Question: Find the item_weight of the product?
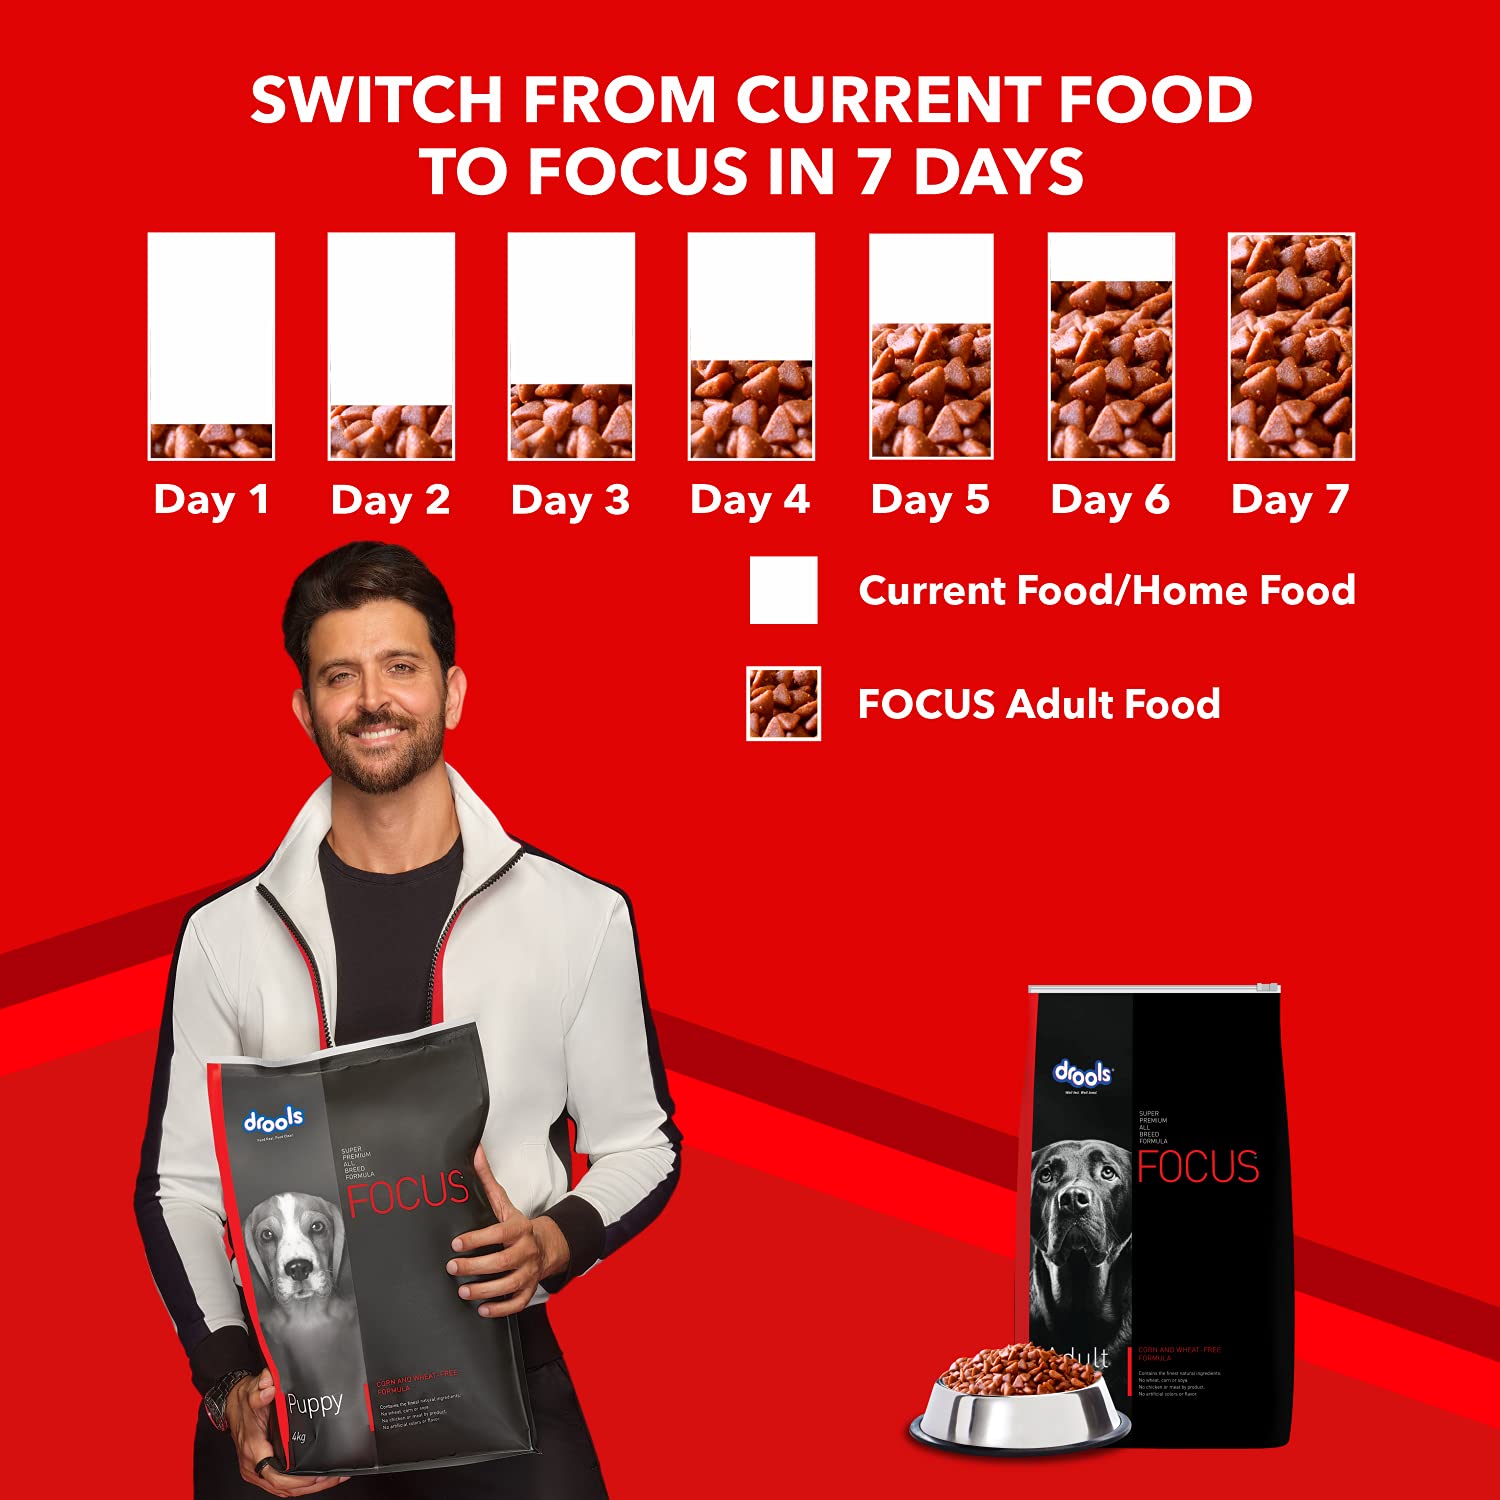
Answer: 4 kilogram